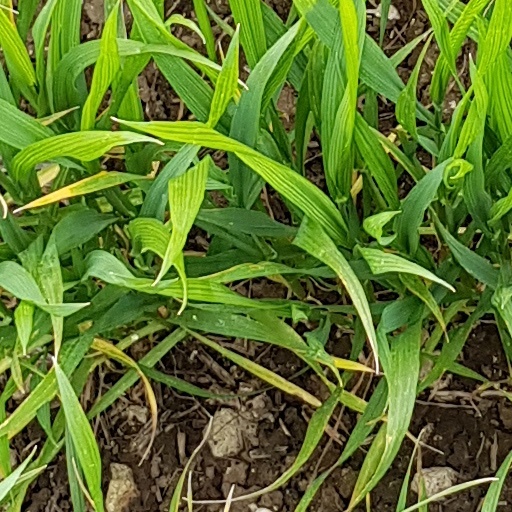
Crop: wheat